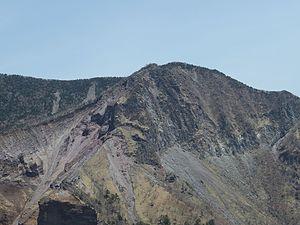
Japon
Le mont Nyohō est une montagne du Japon située à Nikkō, sur l'île de Honshū, au nord de l'agglomération de Tokyo. Ce stratovolcan culminant à 2 483 mètres d'altitude fait partie du complexe volcanique des monts Nikkō dans le parc national de Nikkō. Il émerge du sol de l'arc volcanique du Japon il y a environ 560 000 ans, lorsque débute la formation des monts Nikkō, et cesse toute activité volcanique il y a 86 000 ans. Objet de culte du shintoïsme depuis des temps immémoriaux, le volcan Nyohō devient aussi, au VIIIᵉ siècle, en lien avec le mont Nantai voisin, une montagne sacrée du bouddhisme par la volonté du moine bouddhiste Shōdō Shōnin, ascète montagnard et propagateur de l'enseignement du Bouddha dans l'ancienne province de Shimotsuke. Les religieux du sanctuaire Futarasan de Nikkō, un site historique inscrit au patrimoine mondial, l'entretiennent comme lieu de pèlerinage.